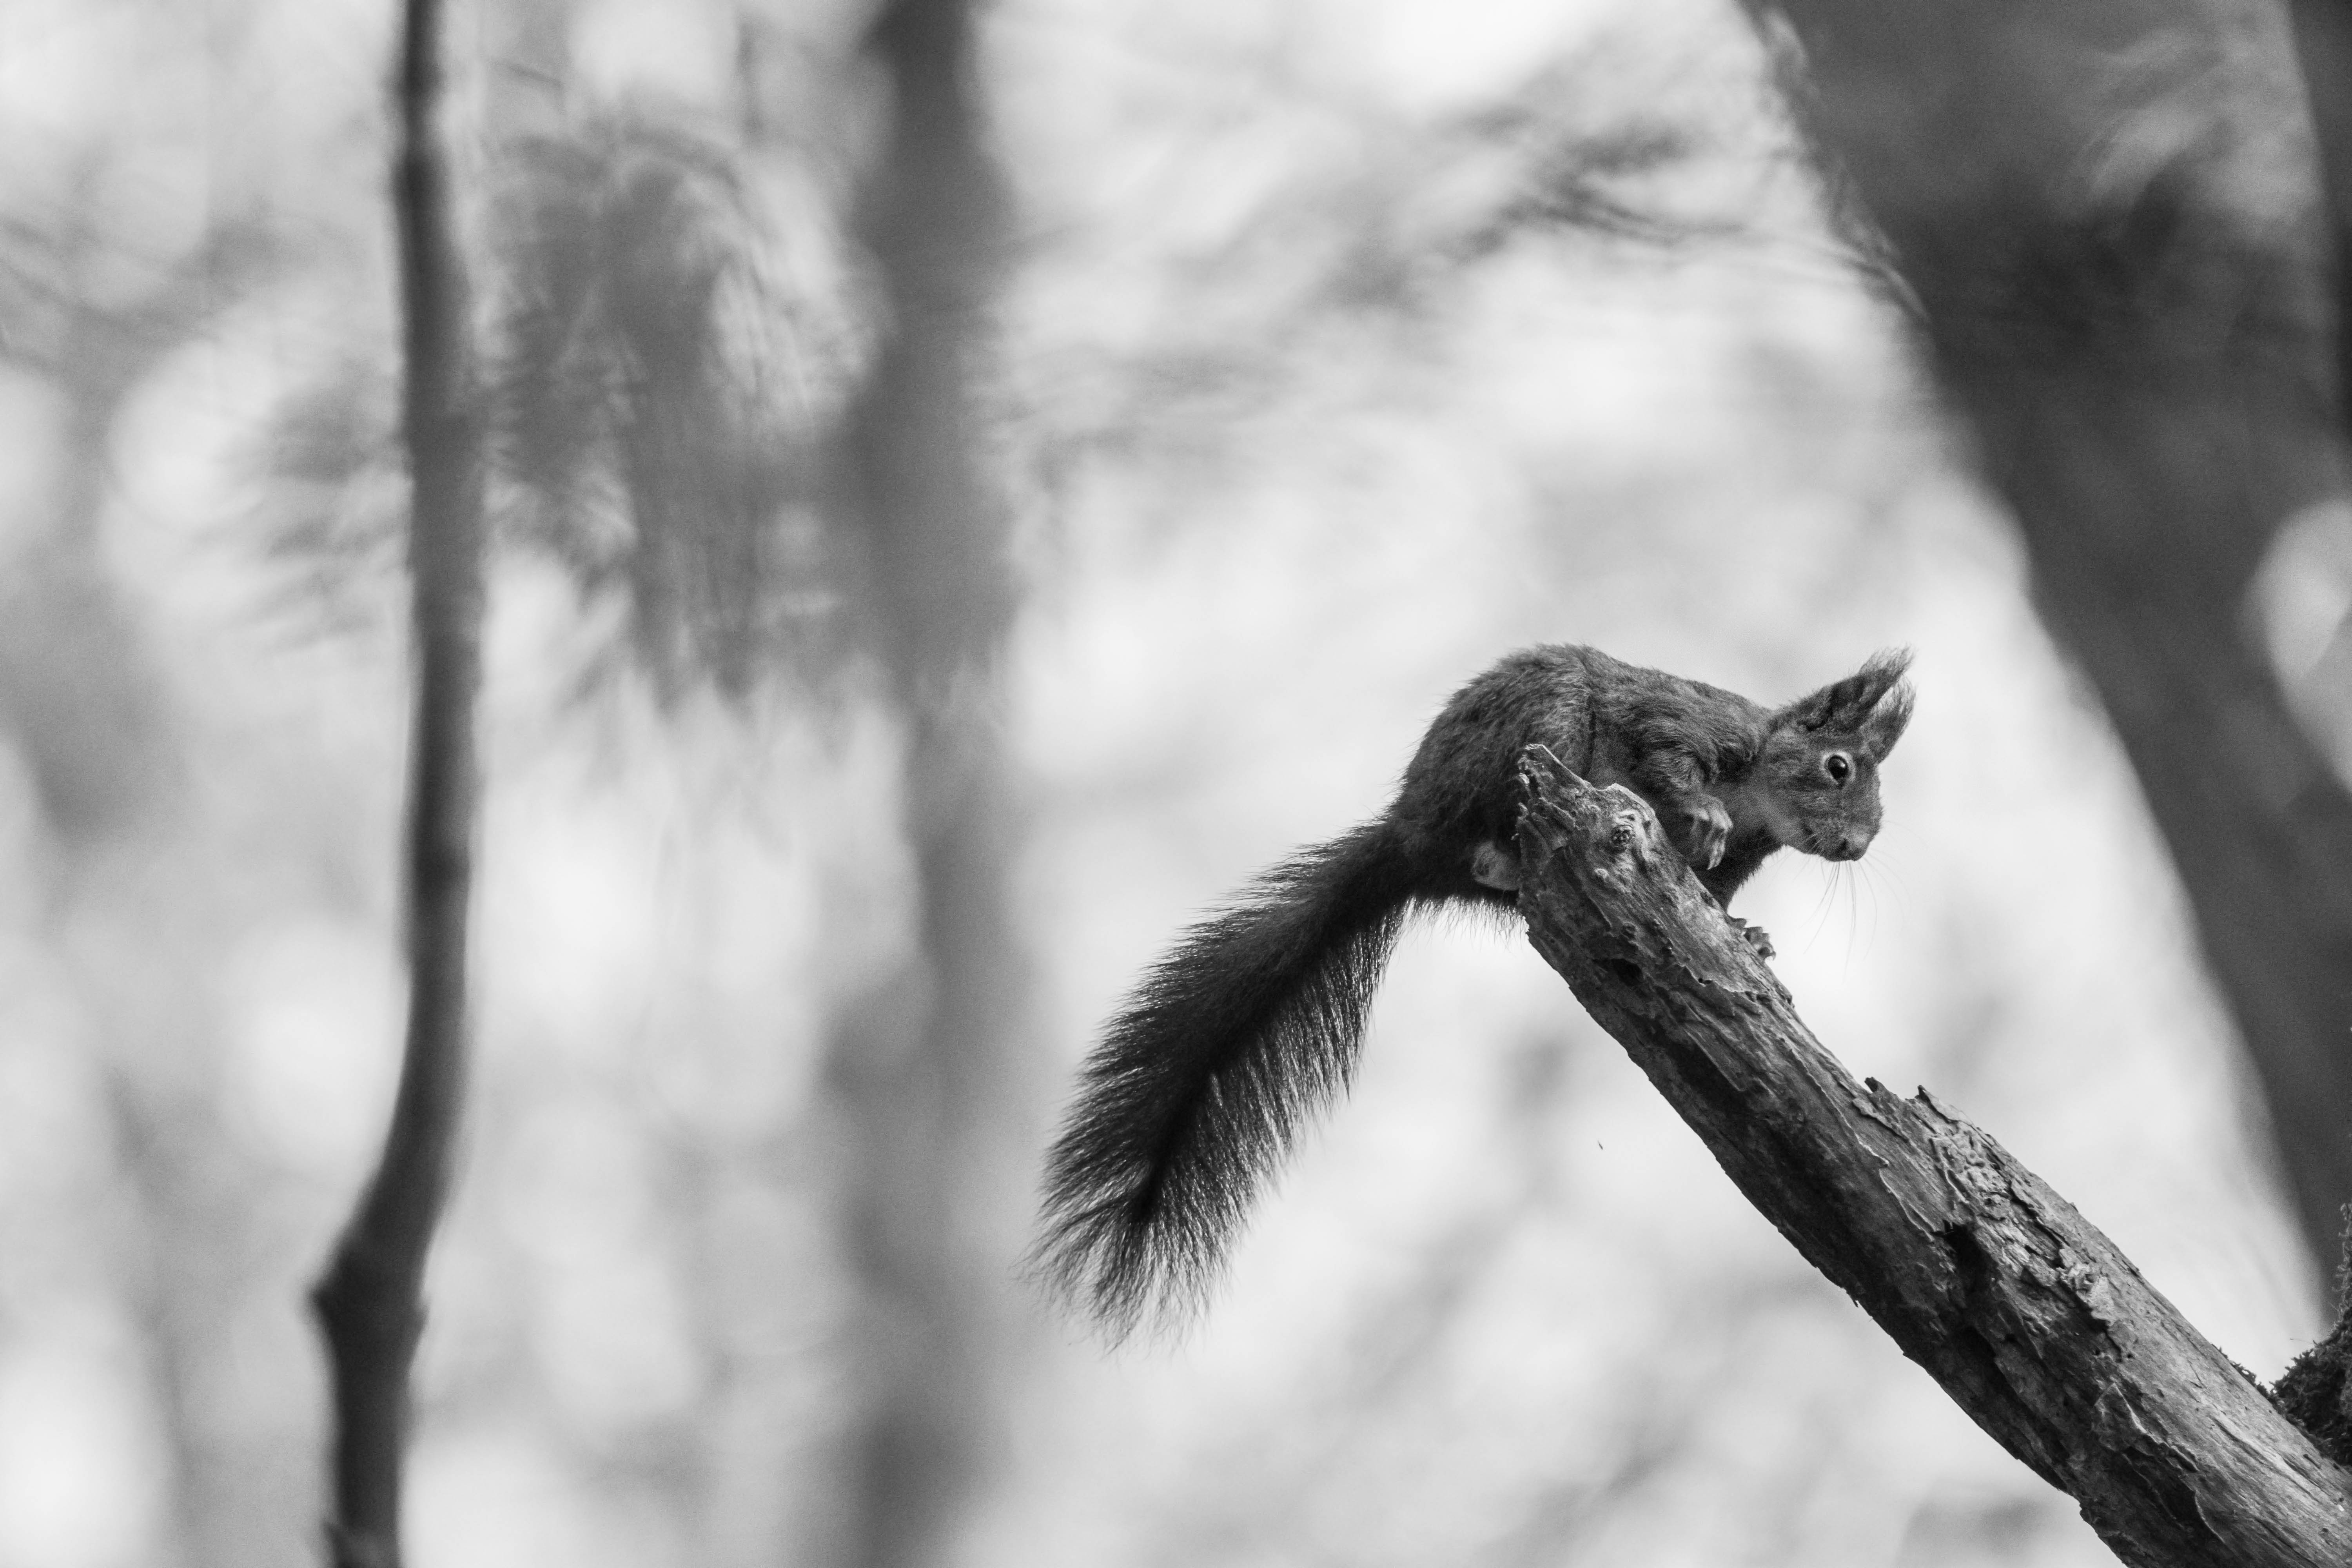
nature, forest, wildlife, mammal, animals, vertebrate, bird green, yellow, season, squirrel, black, black and white, monochrome photography, branch, fauna, tree, photography, whiskers, monochrome, snout, cat, tail, twig, stock photography